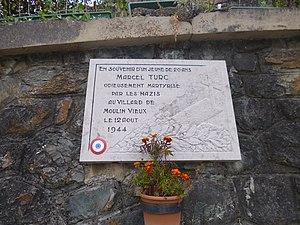
Plaque commémorative à la mémoire du maquisard Marcel Turc, fusillé en août 1944, à Lavaldens (Isère). Septembre 2013
Lavaldens est une commune française située dans le département de l'Isère, dans le massif du Taillefer, en région Auvergne-Rhône-Alpes.